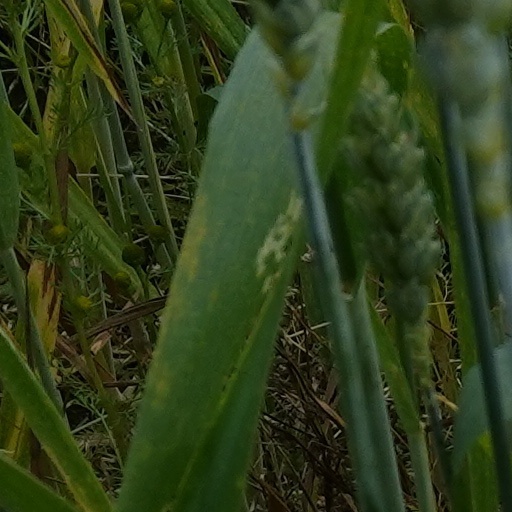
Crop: wheat